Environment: real
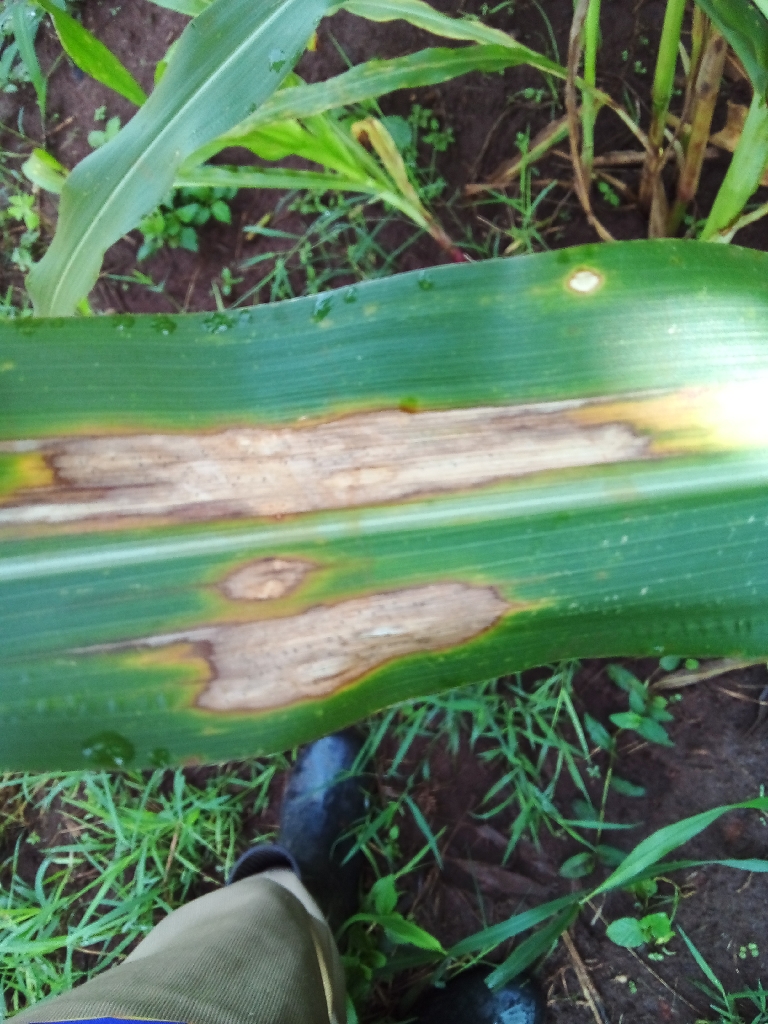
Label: northern_corn_leaf_blight